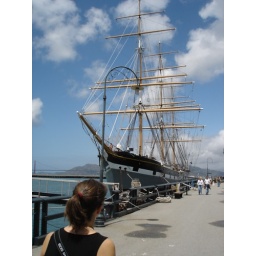
A really big and cool sail boat in Fishermans Warf